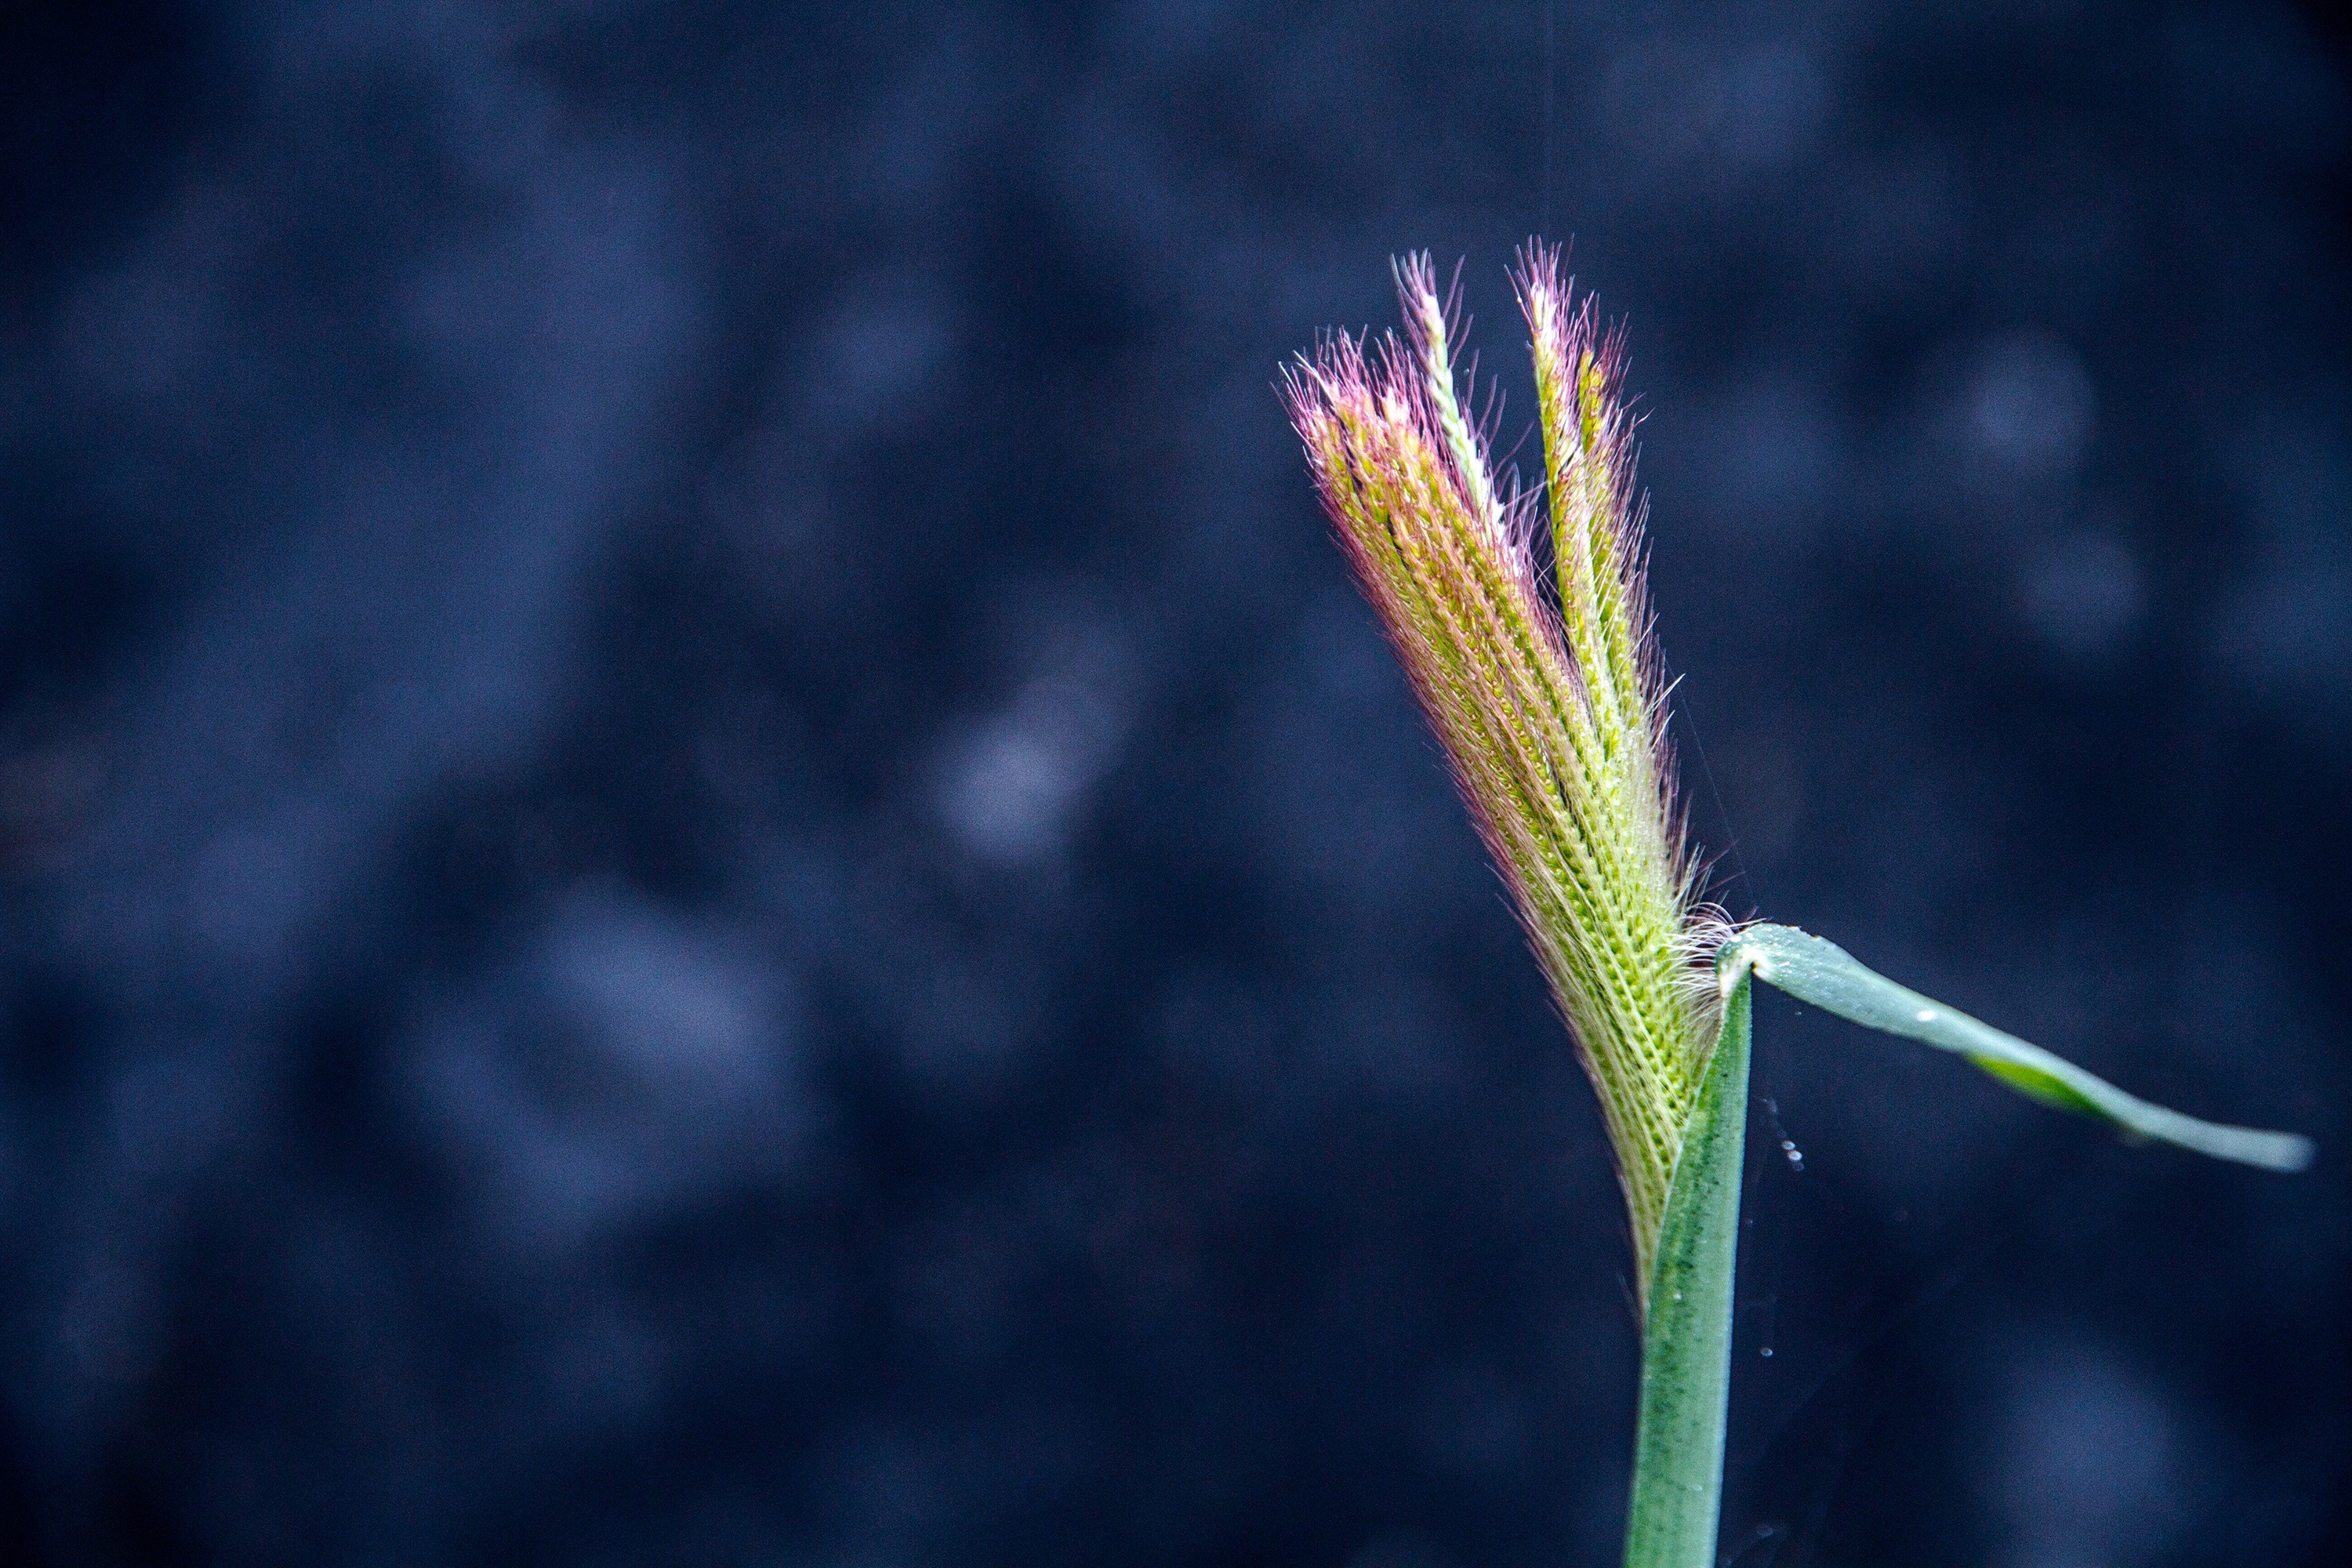
nature, grass, branch, plant, photography, sunlight, leaf, flower, pollen, green, macro, close, flora, close up, bud, macro photography, flowering plant, flowering grass, grass family, plant stem, computer wallpaper, land plant, in the near term, the amount of the light